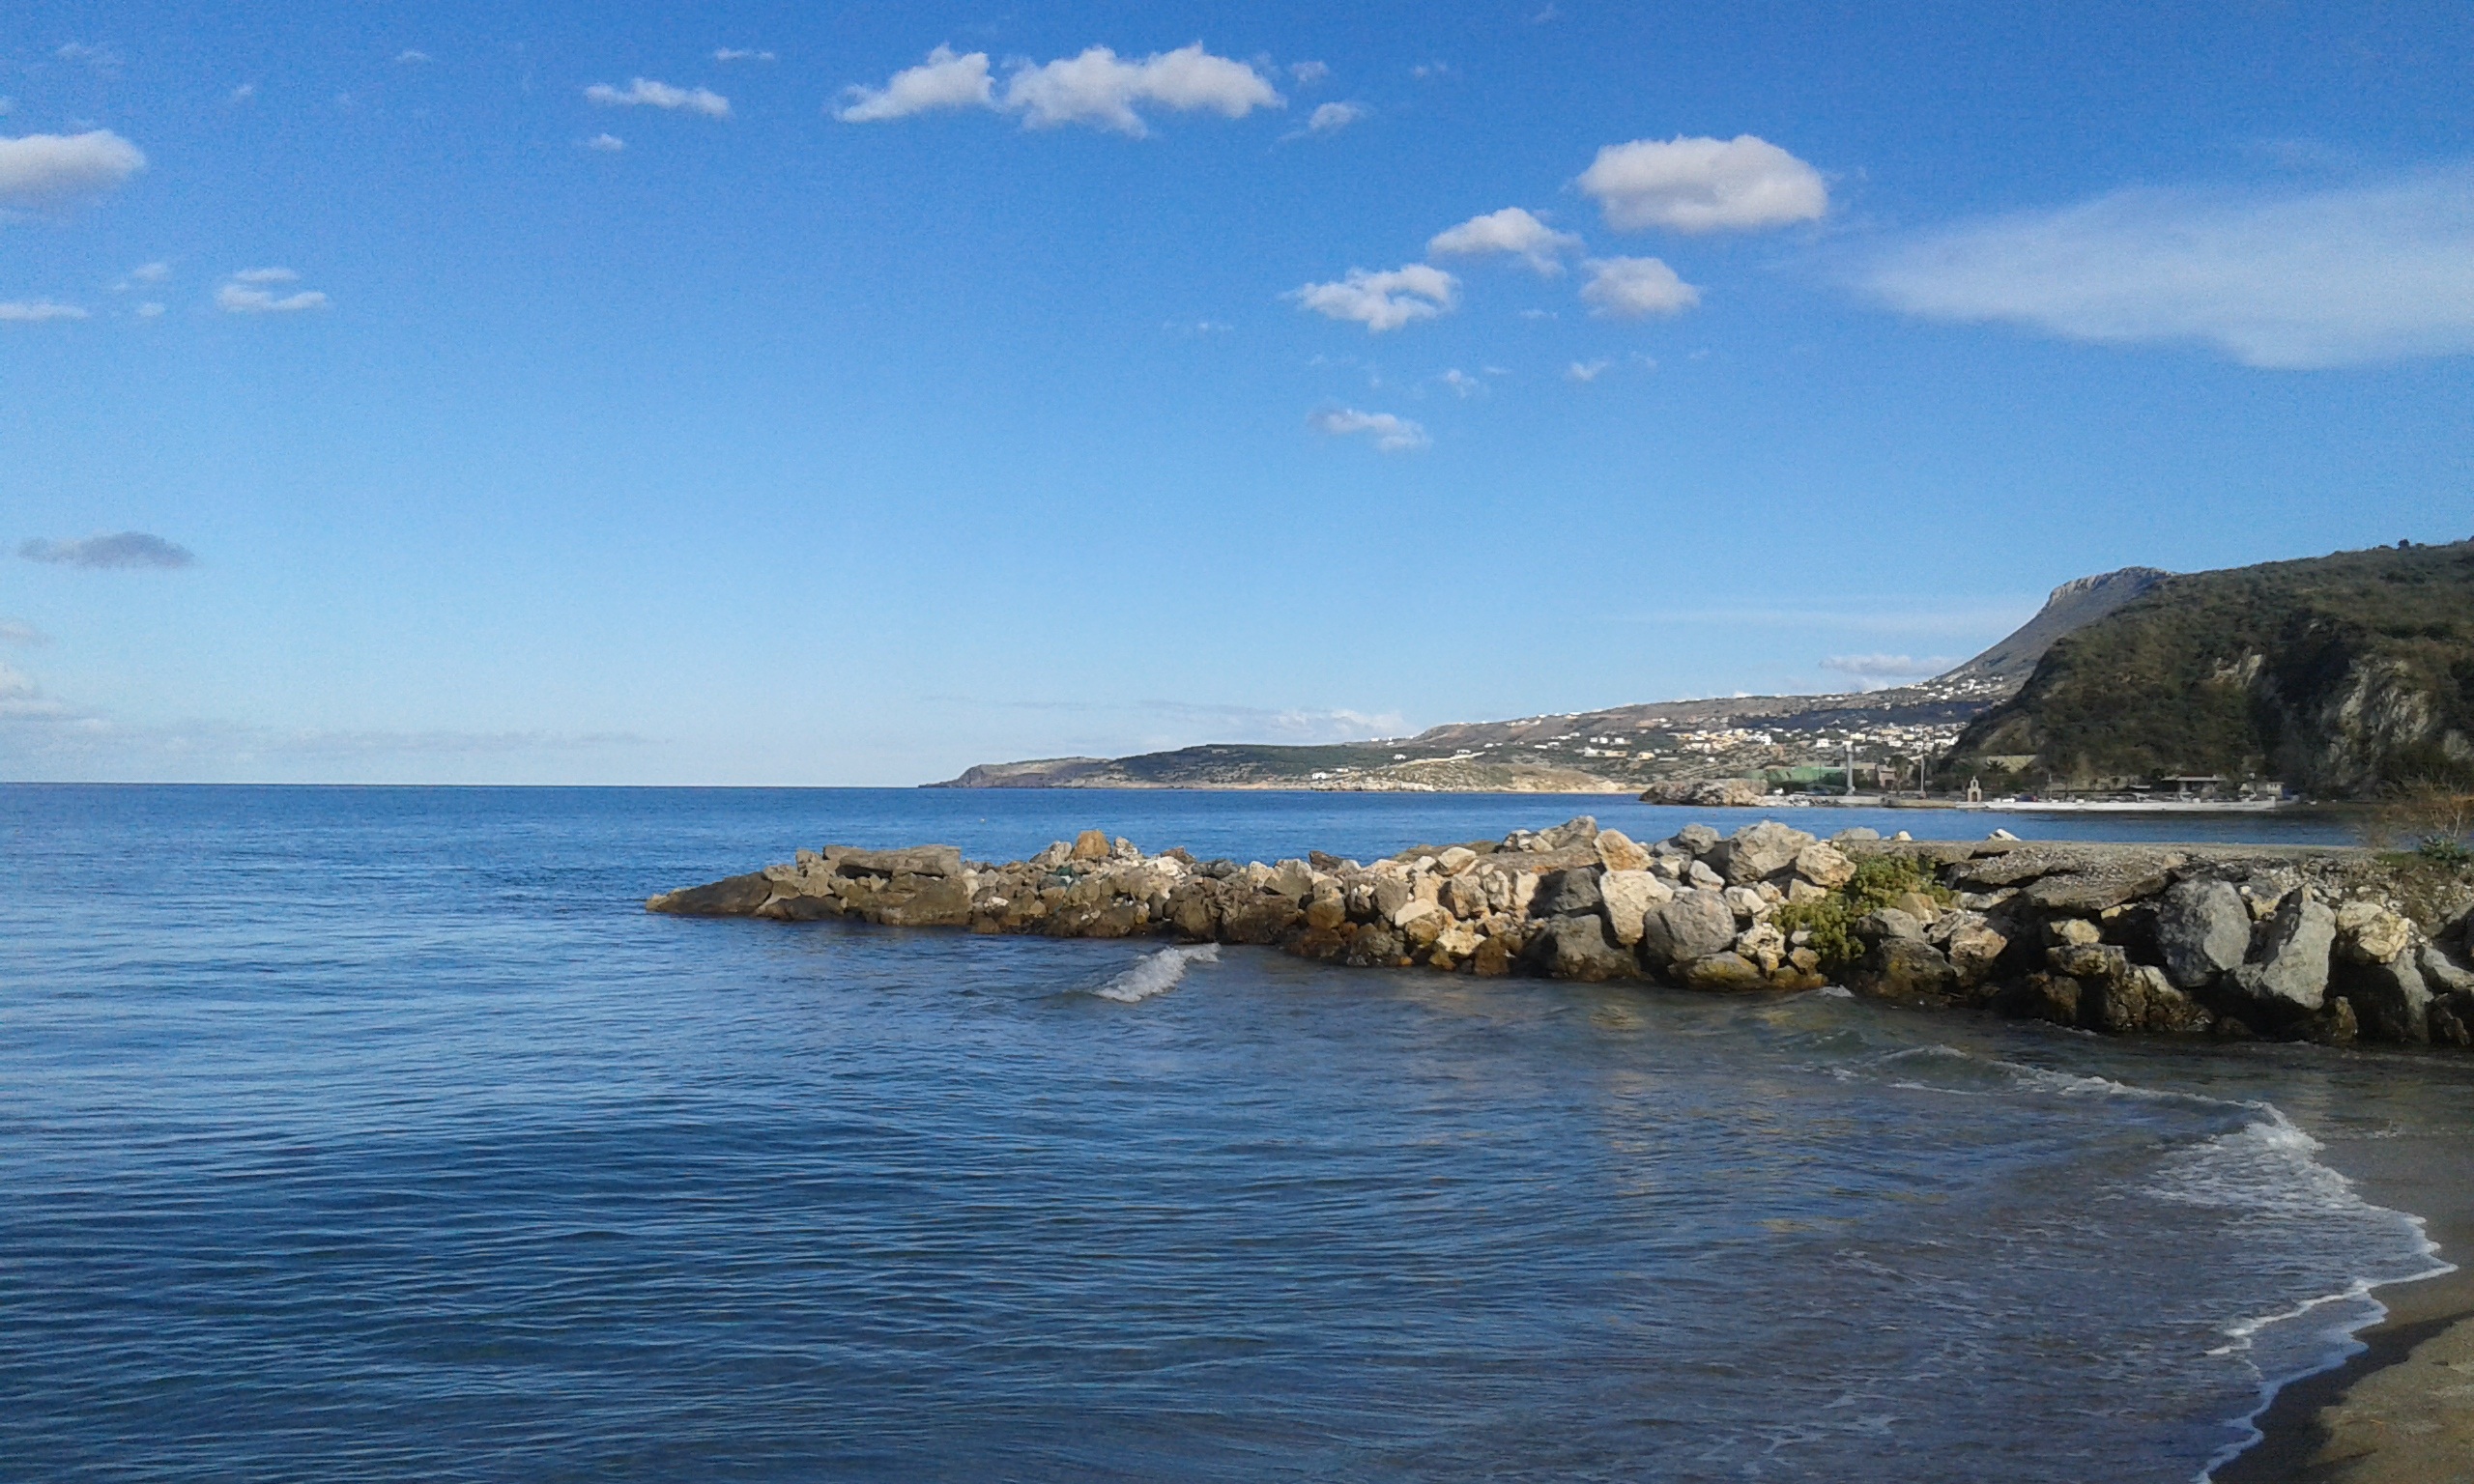
beach, sea, coast, ocean, shore, vacation, cliff, cove, inlet, holiday, bay, terrain, body of water, loch, cape, crete, islet, landform